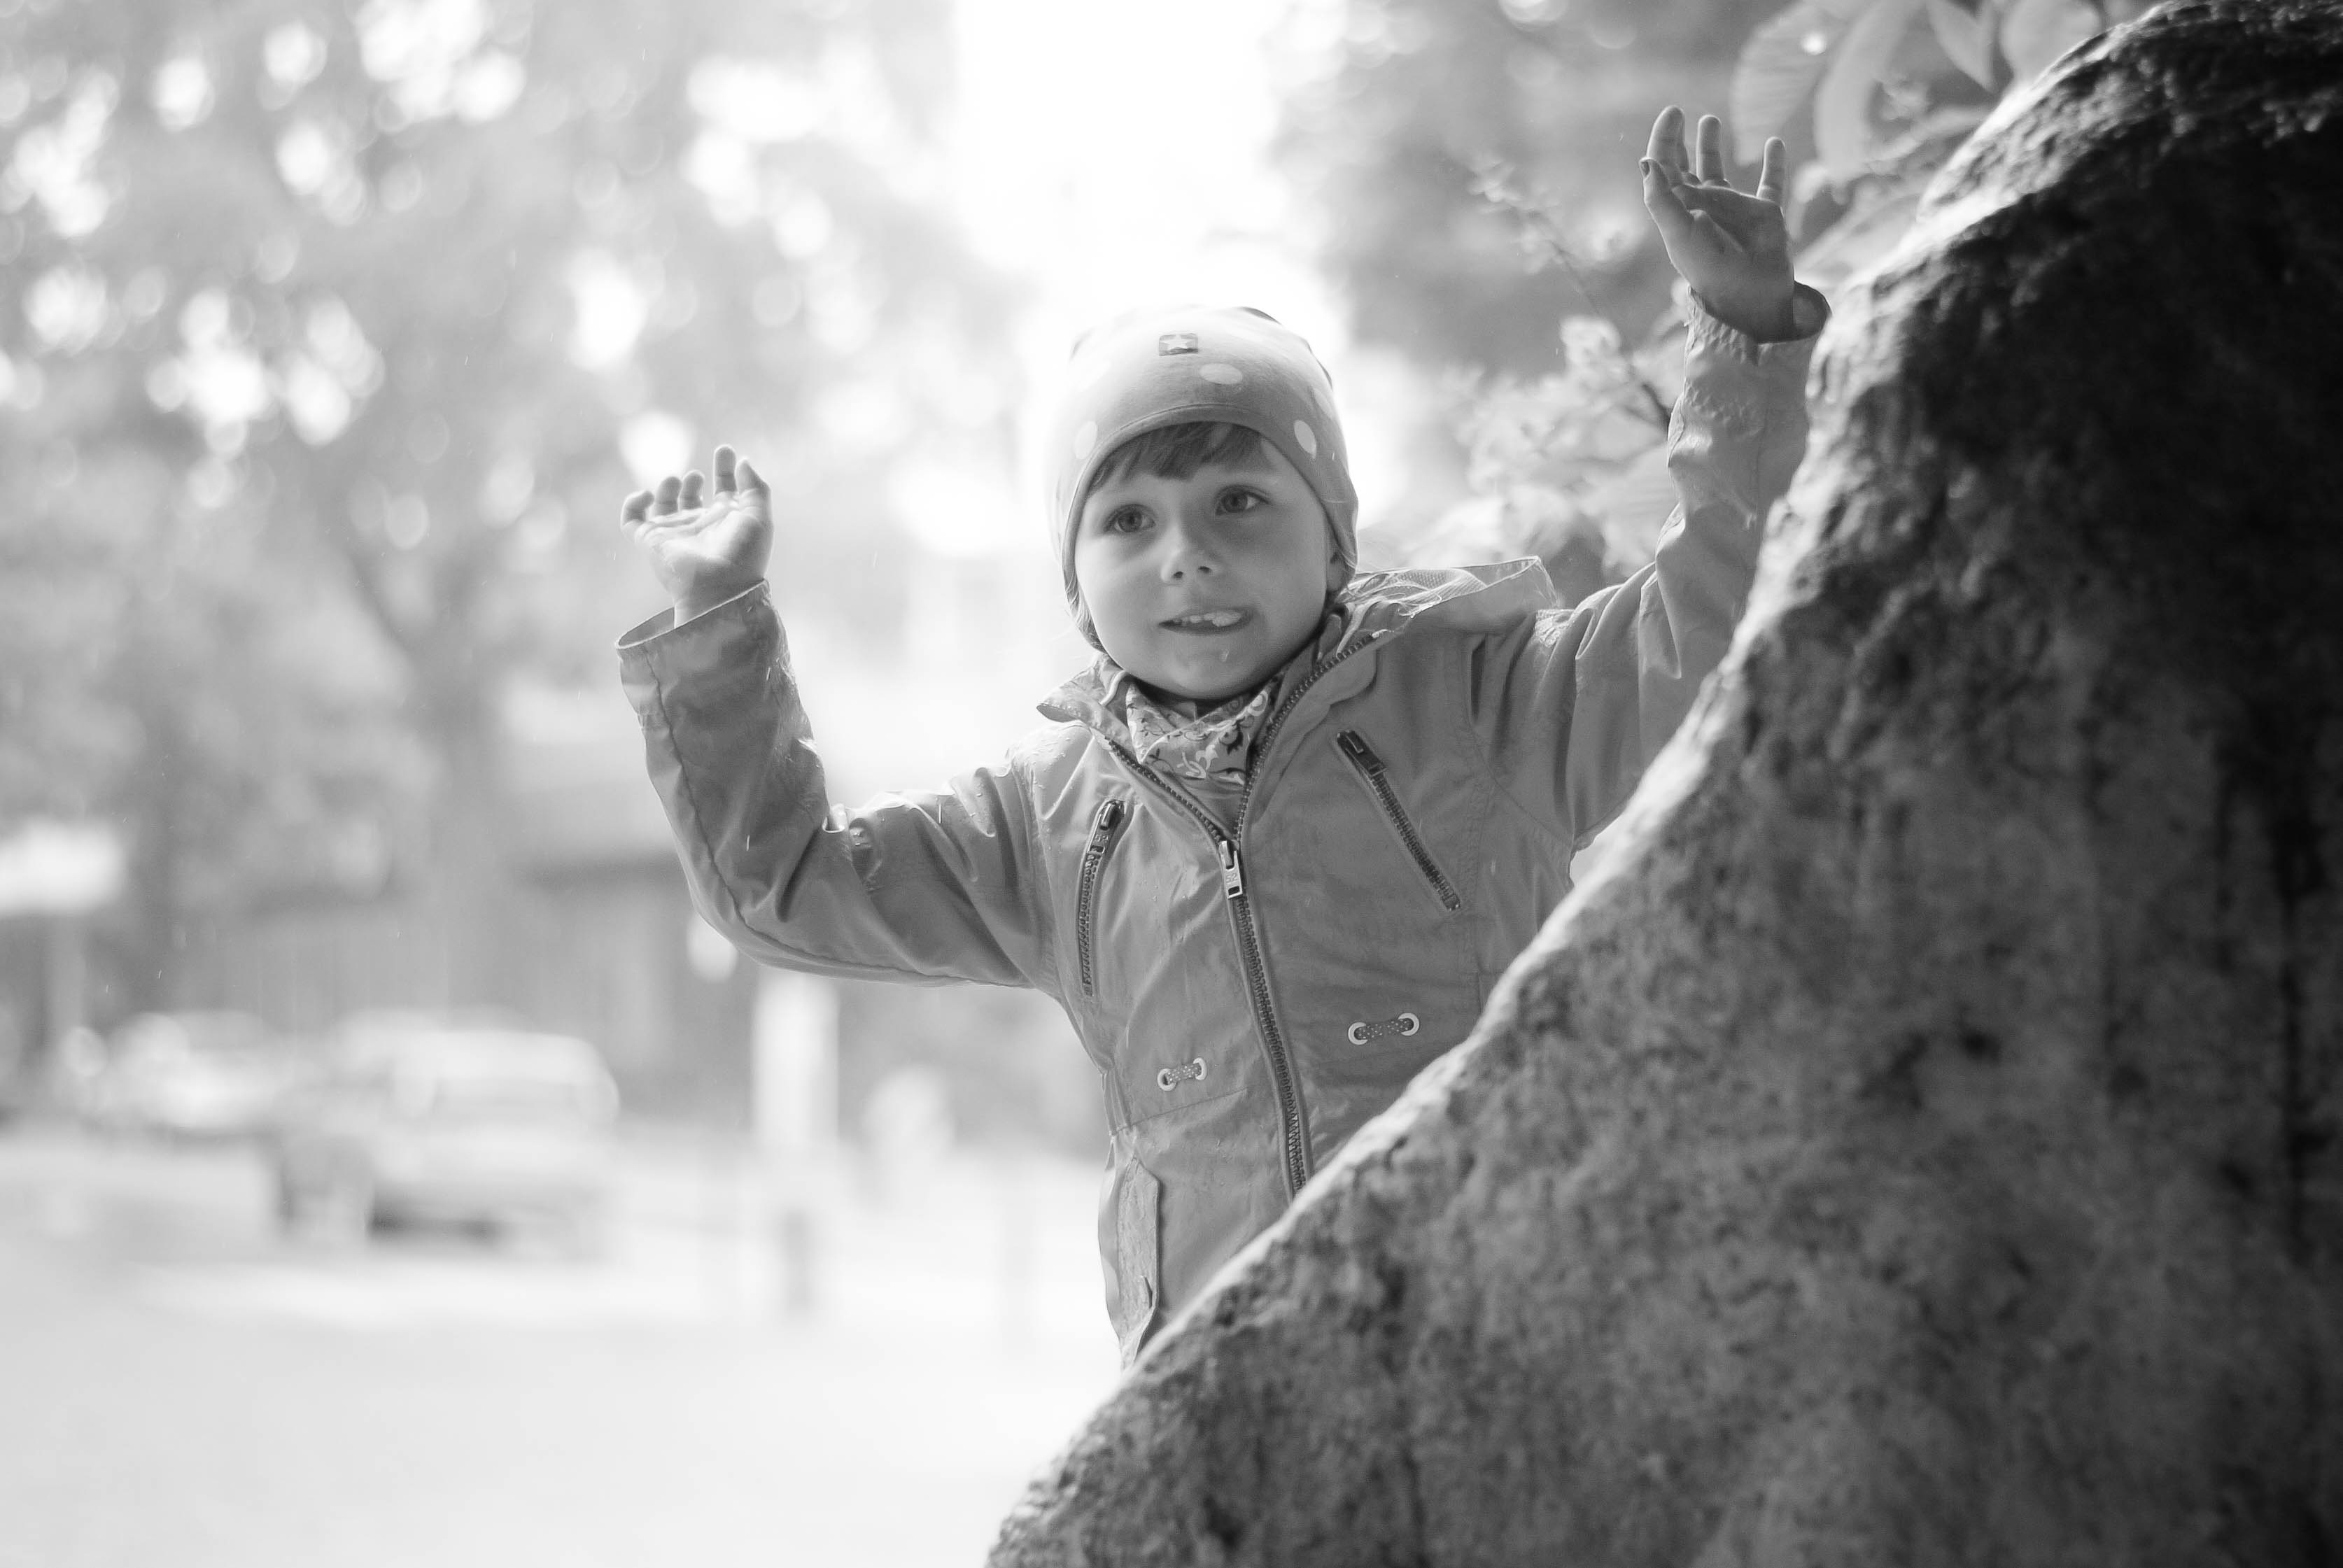
snow, winter, black and white, girl, photography, stone, child, monochrome, photograph, plays, monochrome photography